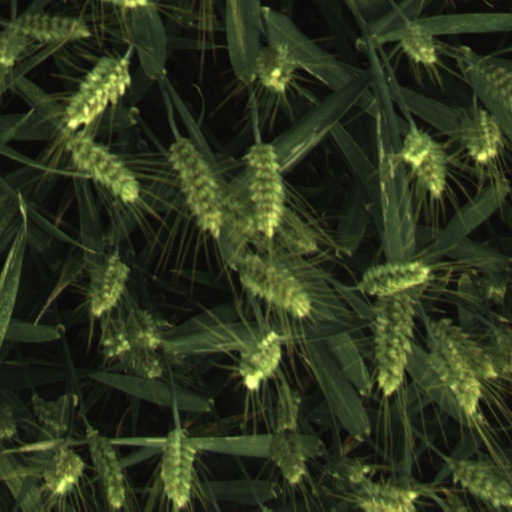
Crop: wheat